Le Règne Animal

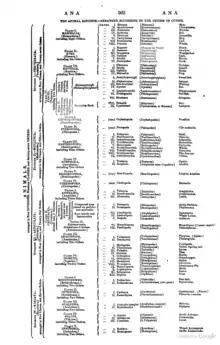
Table of the Animal Kingdom based on Cuvier's "Règne Animal" in the "Penny Cyclopaedia", 1828

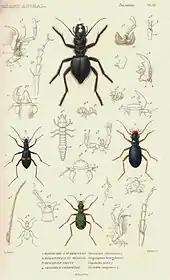
Ground beetles (green tiger beetle at bottom). 1828 edition.

The classification adopted by Cuvier to define the natural structure of the animal kingdom, including both living and fossil forms, was as follows, the list forming the structure of the "Règne Animal". Where Cuvier's group names correspond (more or less) to modern taxa, these are named, in English if possible, in parentheses. The table from the 1828 "Penny Cyclopaedia" indicates species that were thought to belong to each group in Cuvier's taxonomy. The four major divisions were known as "embranchements" ("branches").